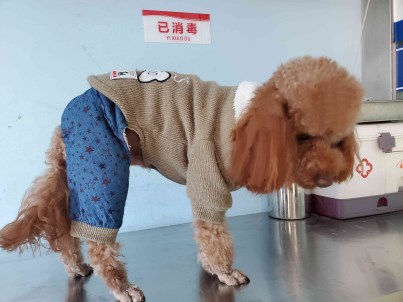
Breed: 7449-n000128-teddy